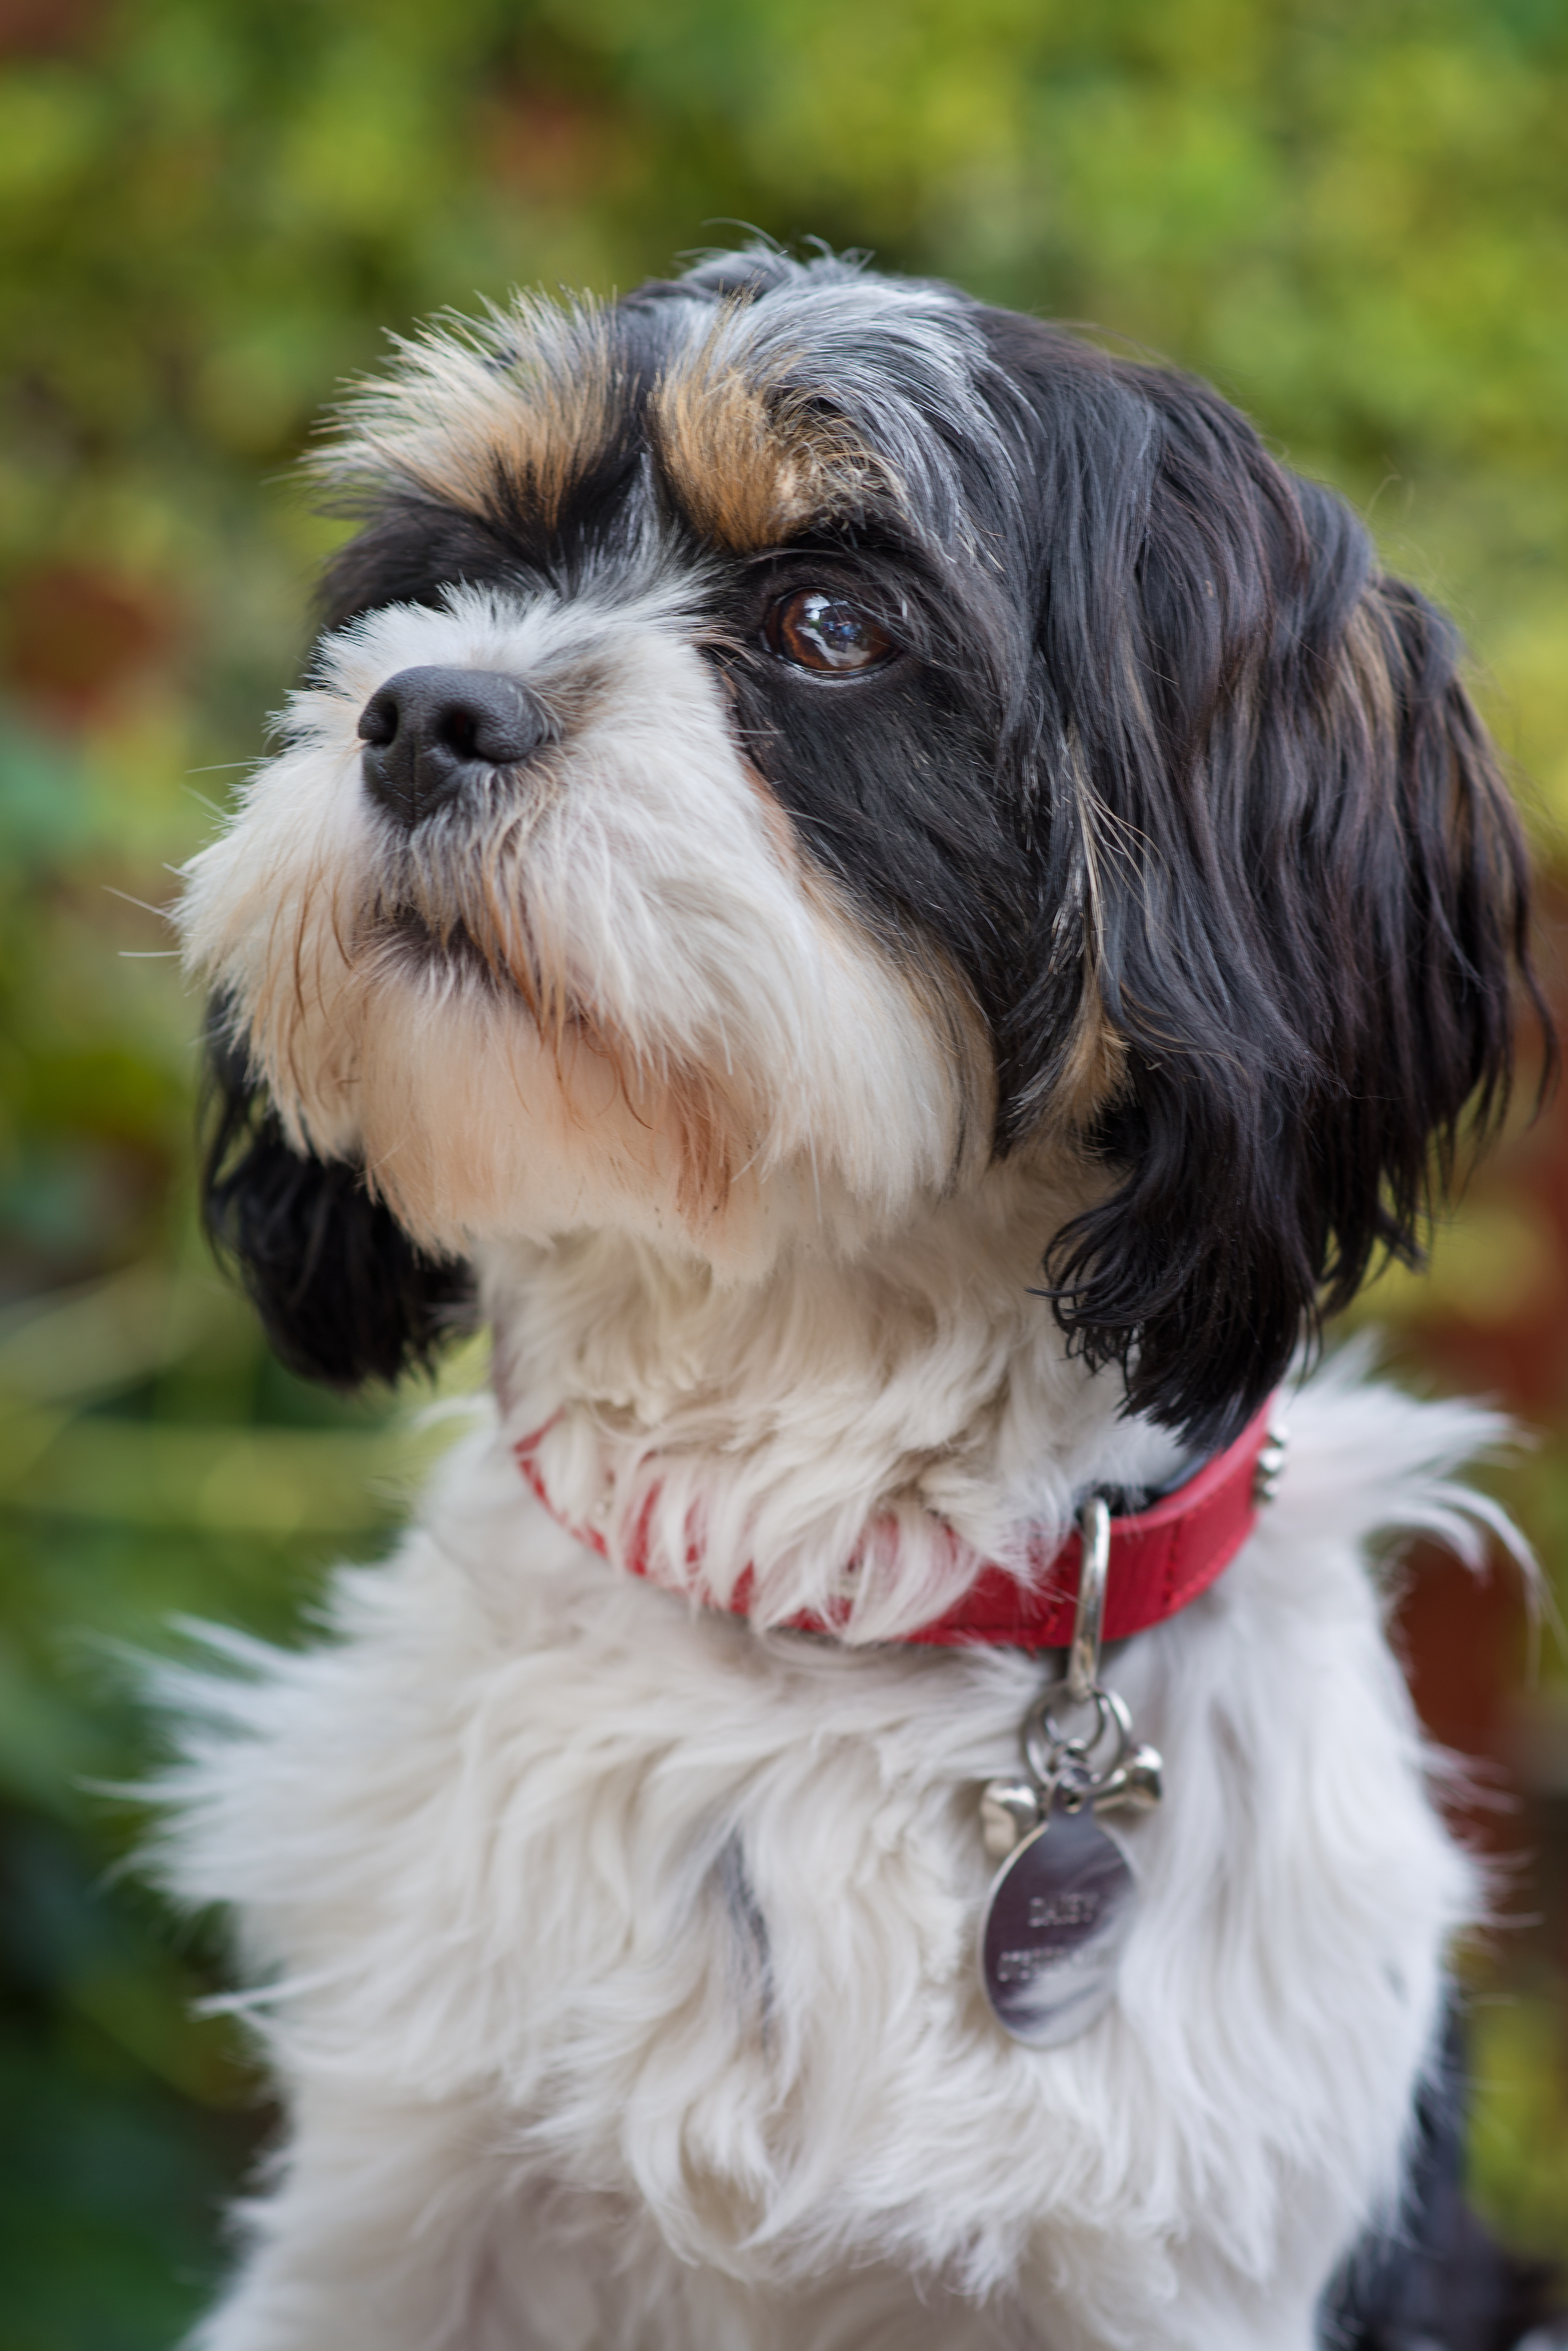
hair, sweet, puppy, dog, animal, portrait, young, mammal, nikon, pets, family, nose, eyes, ears, vertebrate, dog breed, lhasa apso, shih tzu, tibetan terrier, havanese, dog like mammal, schnoodle, dandie dinmont terrier, l wchen, dog crossbreeds, morkie, cavachon, poodle crossbreed